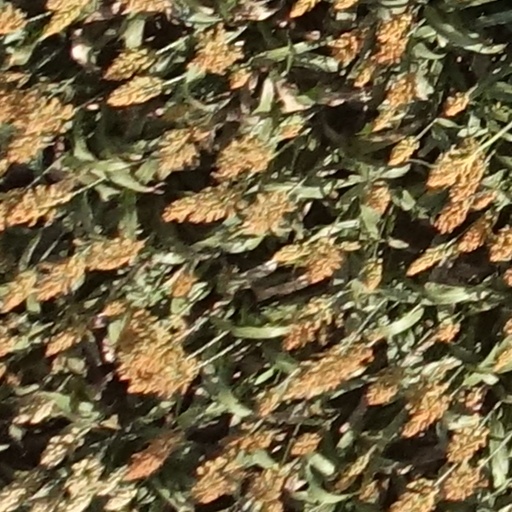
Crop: sorghum